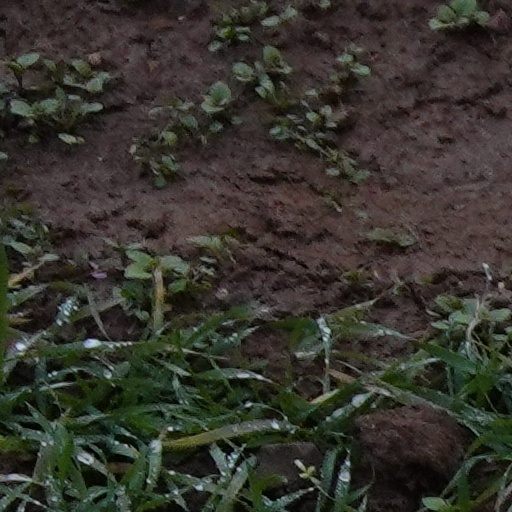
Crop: wheat